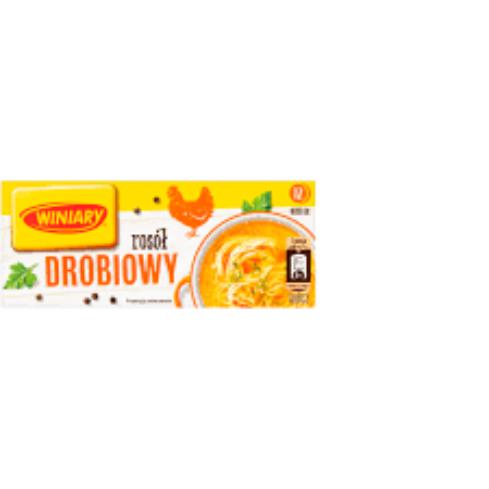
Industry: Food